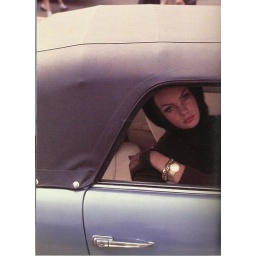
girl in silver car (not mine)